1956 Copa del Generalísimo final

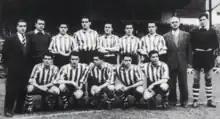
Team of Athletic Bilbao, champions

The Copa del Generalísimo 1956 Final was the 54th final of the King's Cup. The final was played at Estadio Chamartín in Madrid, on 24 June 1956, being won by Atlético de Bilbao, who beat Atlético de Madrid 2–1.